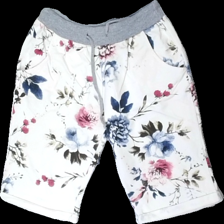
View: front
Type: Shorts
Category: Ladies
Brand: Missing
Colors: Blue, White, Pink, Multicolor
Material: 100% cotton
Pattern: Floral print
Cut: Loose
Size: S
Season: All
Stains: Minor
Smell: Minor
Price range: <50
Recommended usage: Recycle
Comment: slight detergent smell